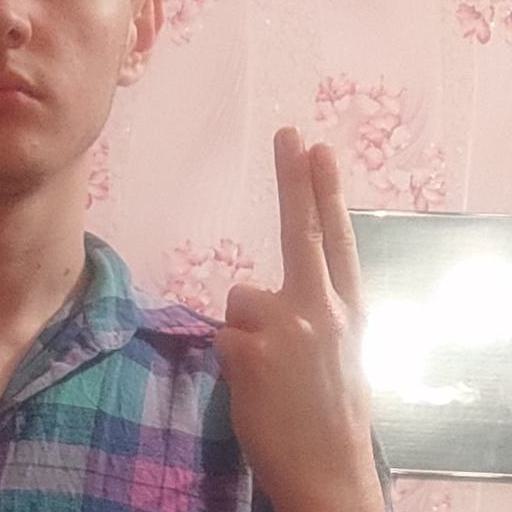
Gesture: two_up_inverted